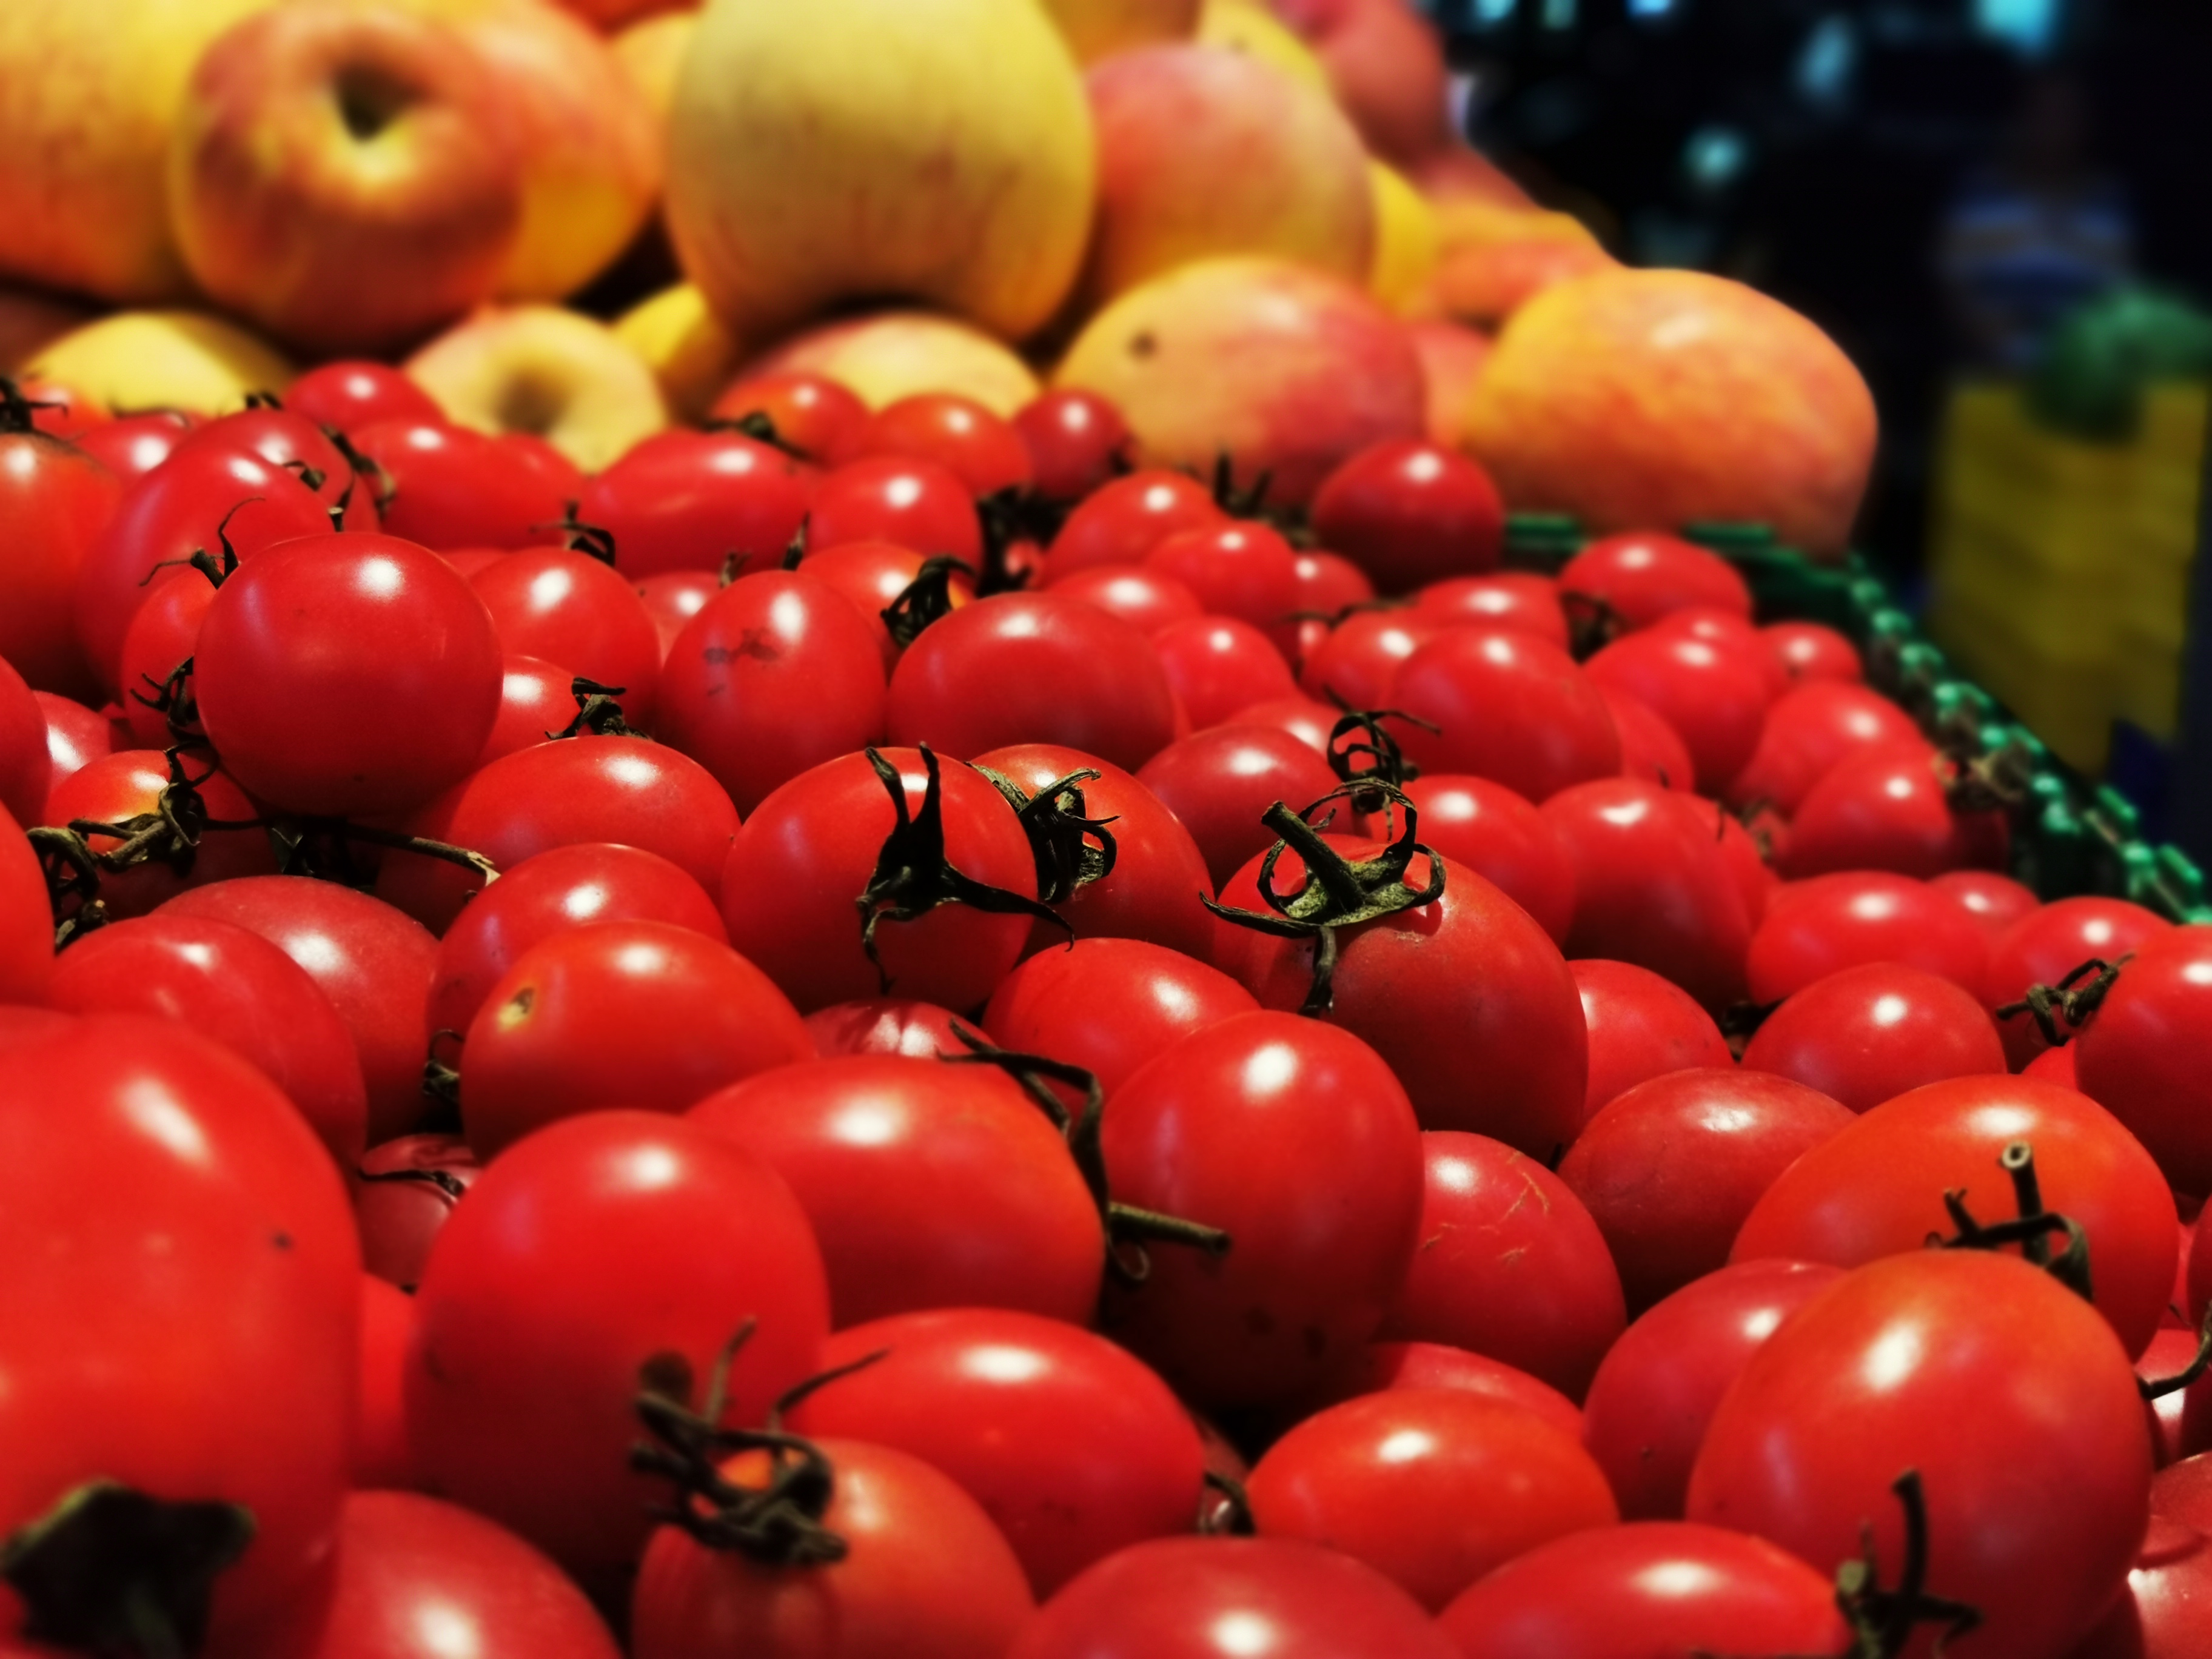
tomatoes, natural foods, local food, whole food, fruit, food, solanum, tomato, vegetable, plant, vegan nutrition, vegetarian food, superfood, produce, bush tomato, nightshade family, seedless fruit, flowering plant, plum tomato